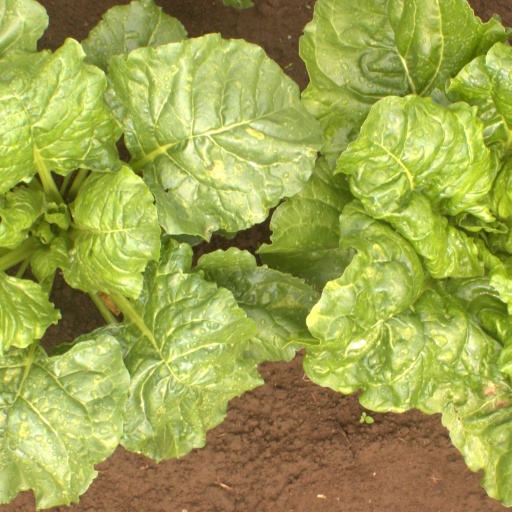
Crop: sugar beet